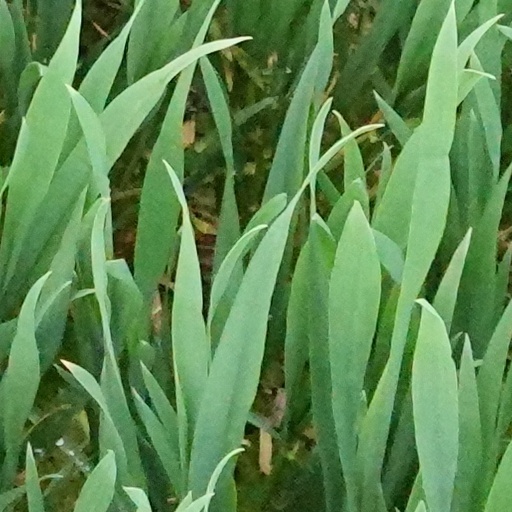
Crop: wheat